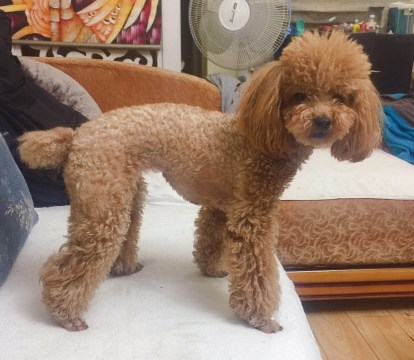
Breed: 7449-n000128-teddy